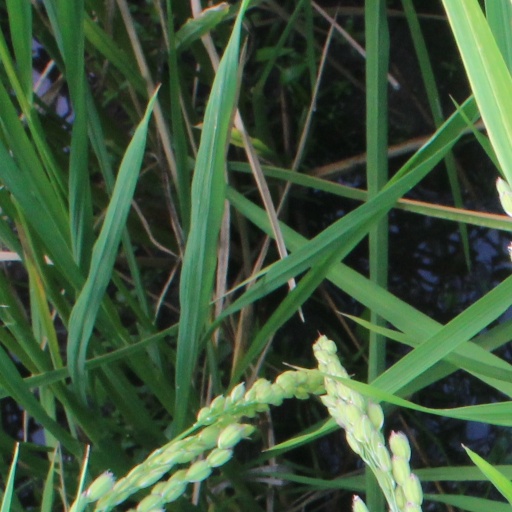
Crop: rice